Question: Please indicate a possible affordance area of hit_baseball_bat that can be used for hitting
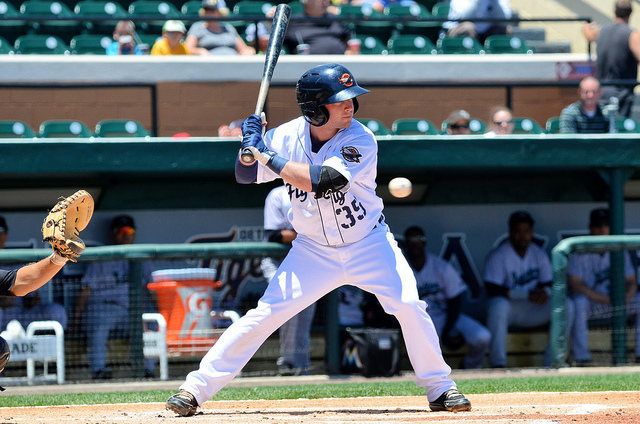
Answer: [265.065, 2.207, 290.296, 72.976]